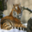
Label: tiger